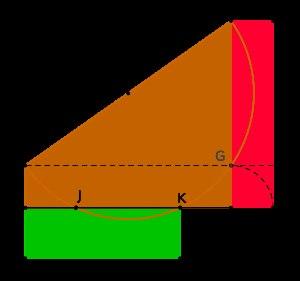
En mathématiques, un cercle de Carlyle est un cercle associé à une équation du second degré, dans un plan muni d'un repère orthonormé. Le cercle a la propriété de construire les solutions de l'équation comme les intersections du cercle avec l'axe des abscisses. Les cercles de Carlyle sont notamment utilisés dans la construction à la règle et au compas de polygones réguliers.